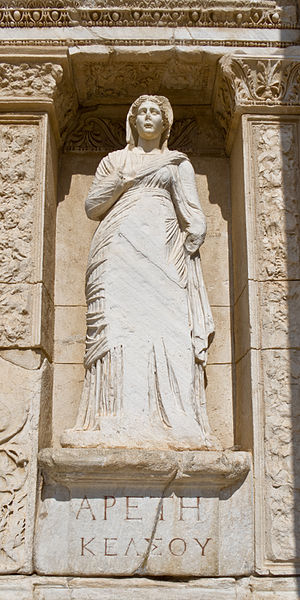
Arete
Statue af Arete i Celsus-biblioteket (no) i Efesos.
Arete, personificeret som gudinde, for eksempel